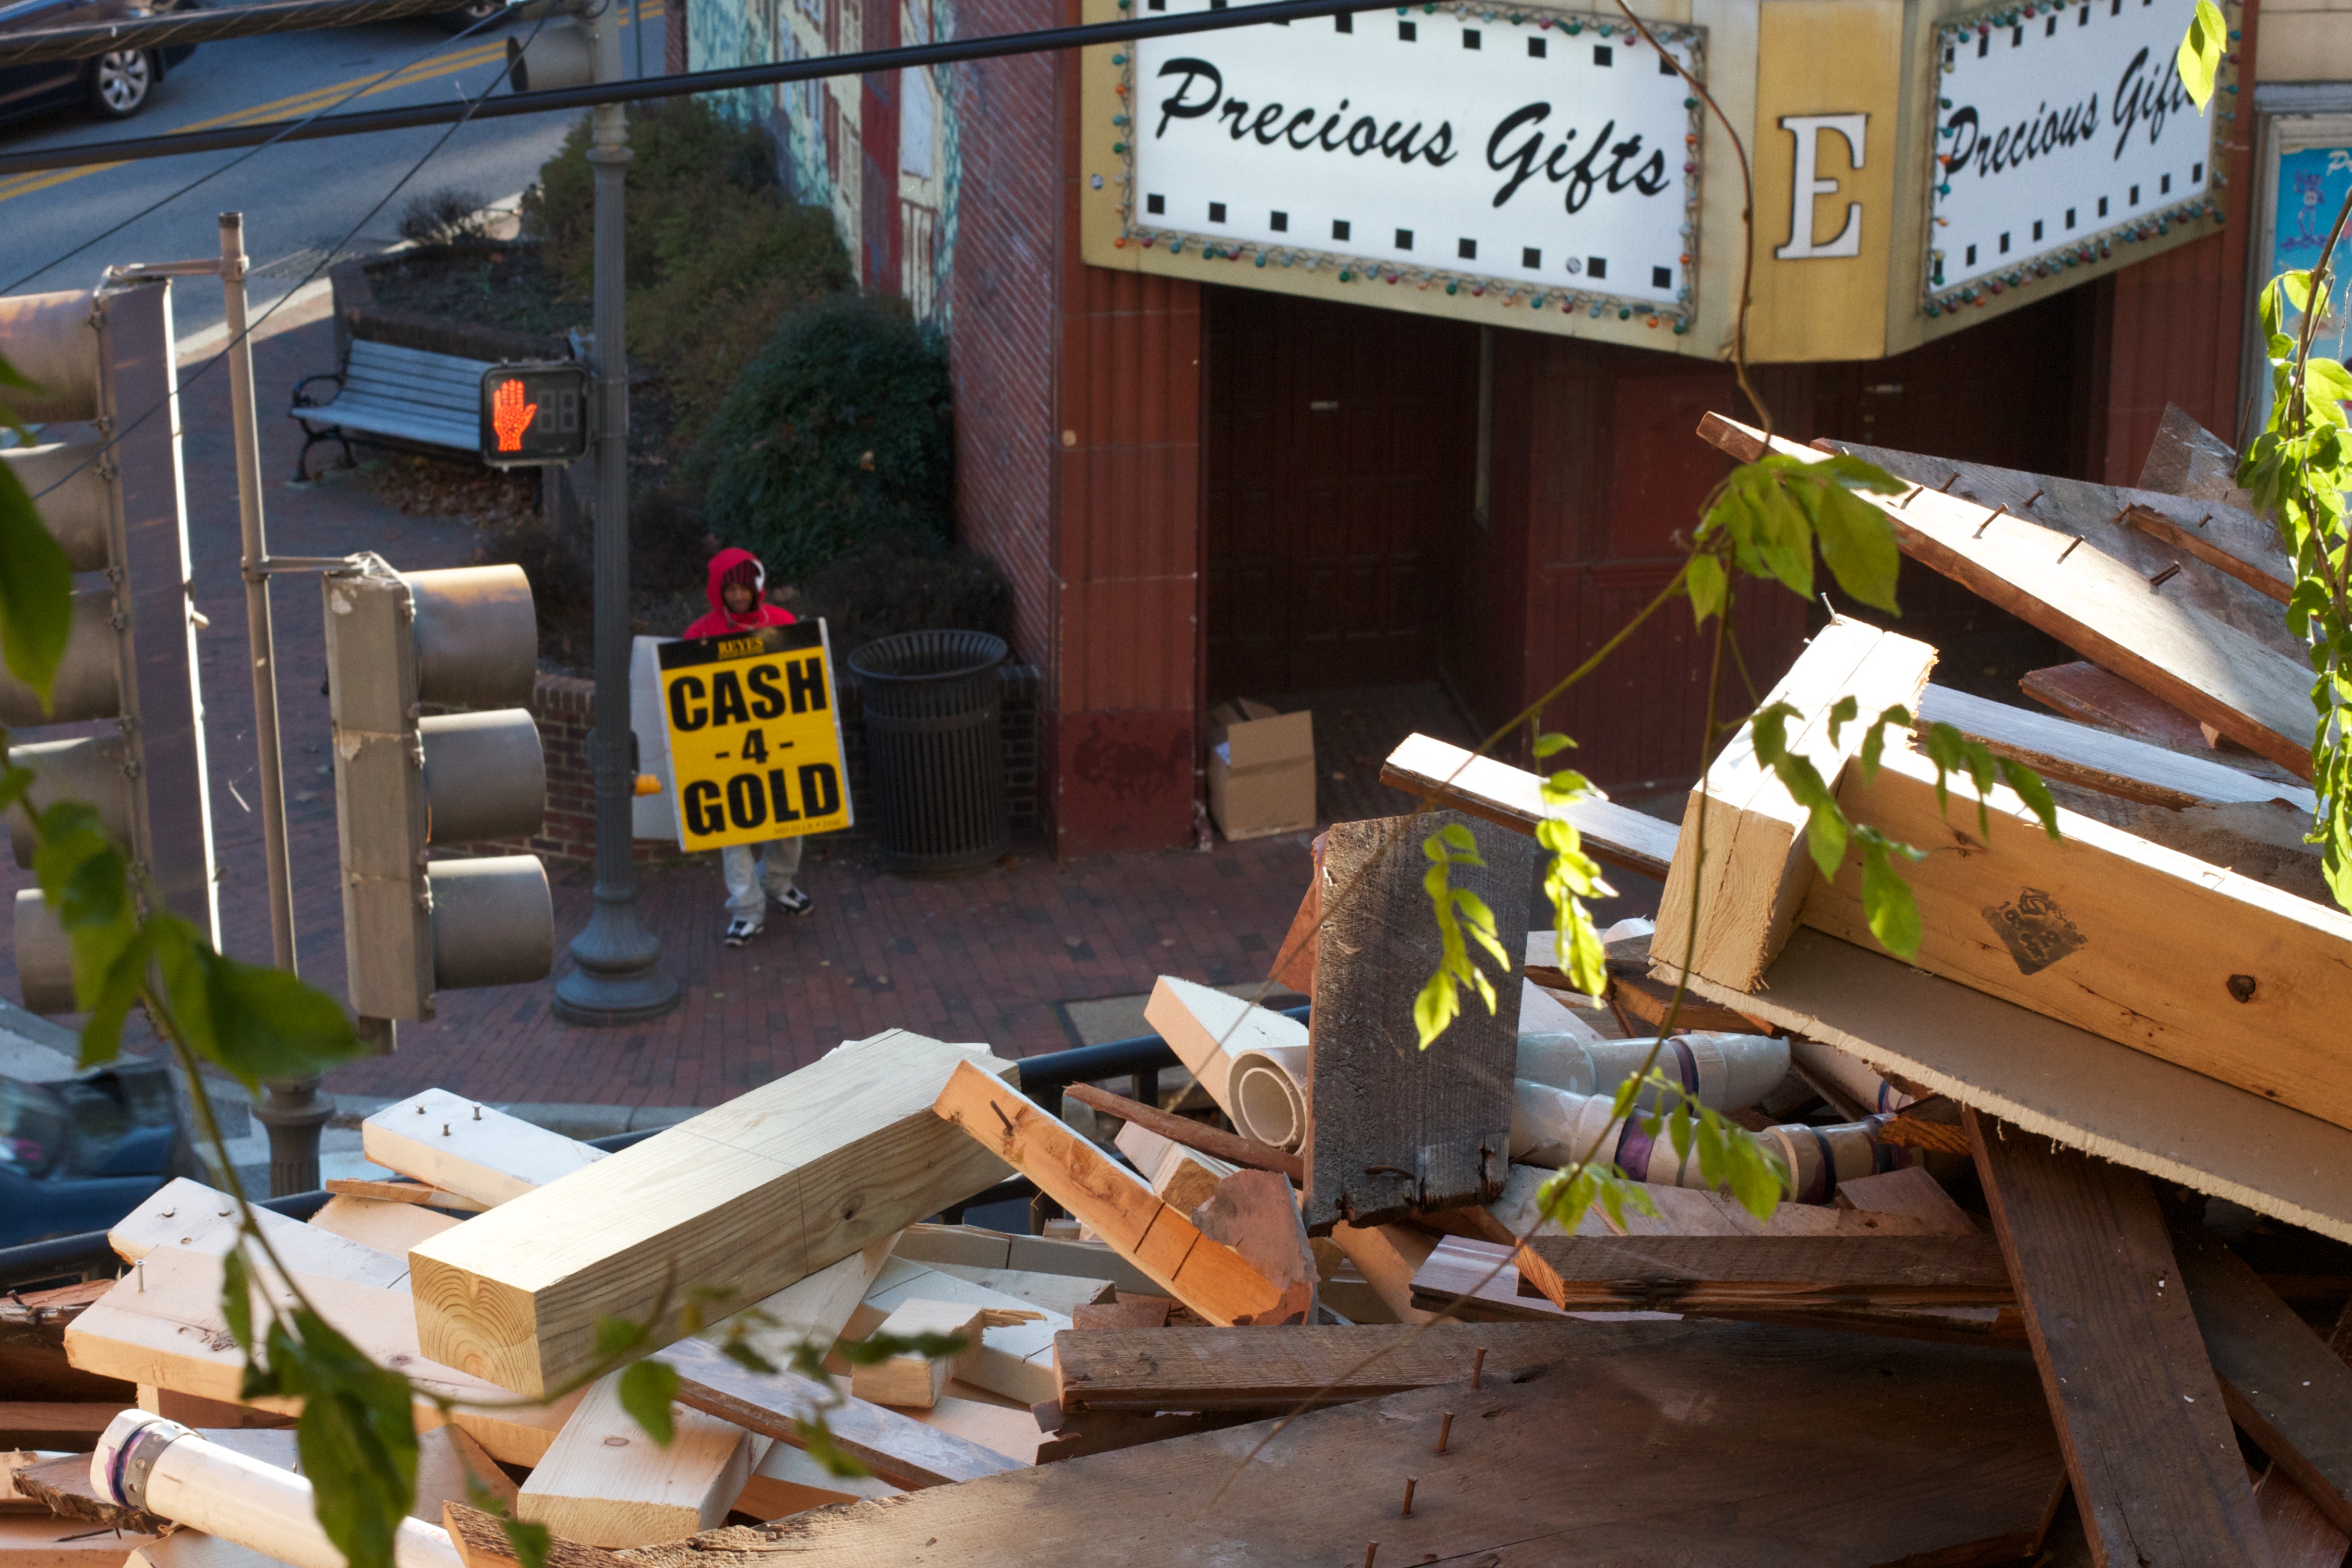
wood, urban area